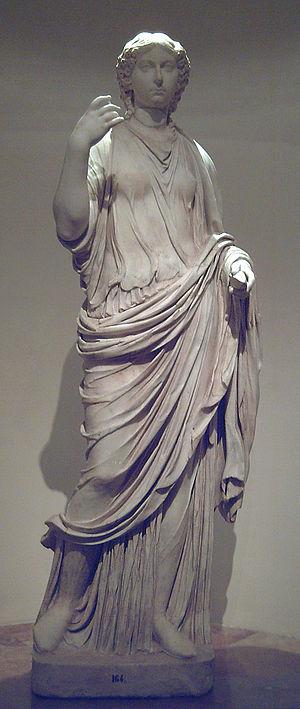
La société romaine est une société patriarcale et patrilinéaire stricte. A l’origine clanique, l’organisation sociale donnait tout pouvoir au père vivant sur l’ensemble de sa descendance, patrimoine compris.